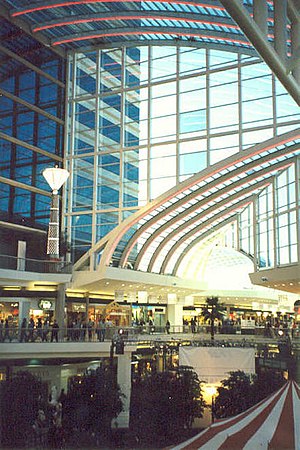
Hoover (Alabama)
Hoover er en amerikansk by i de amerikanske counties Jefferson County og Shelby County i staten Alabama. I 2013 havde byen et indbyggertal på 84.126.